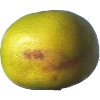
Label: pomelo_sweetie